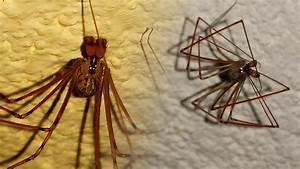
spider